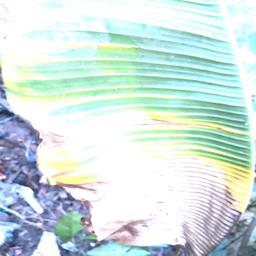
Label: POTASSIUM DEFICIENCY